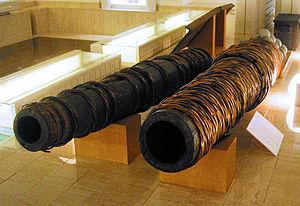
La guerre de Boshin est une guerre civile japonaise qui débuta en janvier 1868 sous le règne de l'empereur Meiji, quelques mois après la restitution du pouvoir suprême à l'empereur, et qui se poursuivit jusqu'en mai 1869. Elle vit principalement s'affronter, d'une part, les armées des clans de Satsuma, de Chōshū, de Tosa et leurs alliés, proches de l'empereur et, d'autre part, les troupes appartenant au gouvernement shogunal d'Edo et les clans qui lui restèrent fidèles. Les clans de Satsuma, de Chōshū et de Tosa cherchaient à supplanter par la force le parti adverse et à éviter que l'autorité impériale ne fût désormais exercée sous une forme fédérale par l'ensemble des clans. Elle marque une coupure emblématique entre l'époque d'Edo et l'ère Meiji.
Les canons de bois sont des canons fabriqués en bois, souvent renforcés de cerclage de paille, de corde ou de métal.
L'utilisation de l'artillerie au Japon a commencé au cours de la période Sengoku au XVIᵉ siècle et s'est développée jusqu'à nos jours.